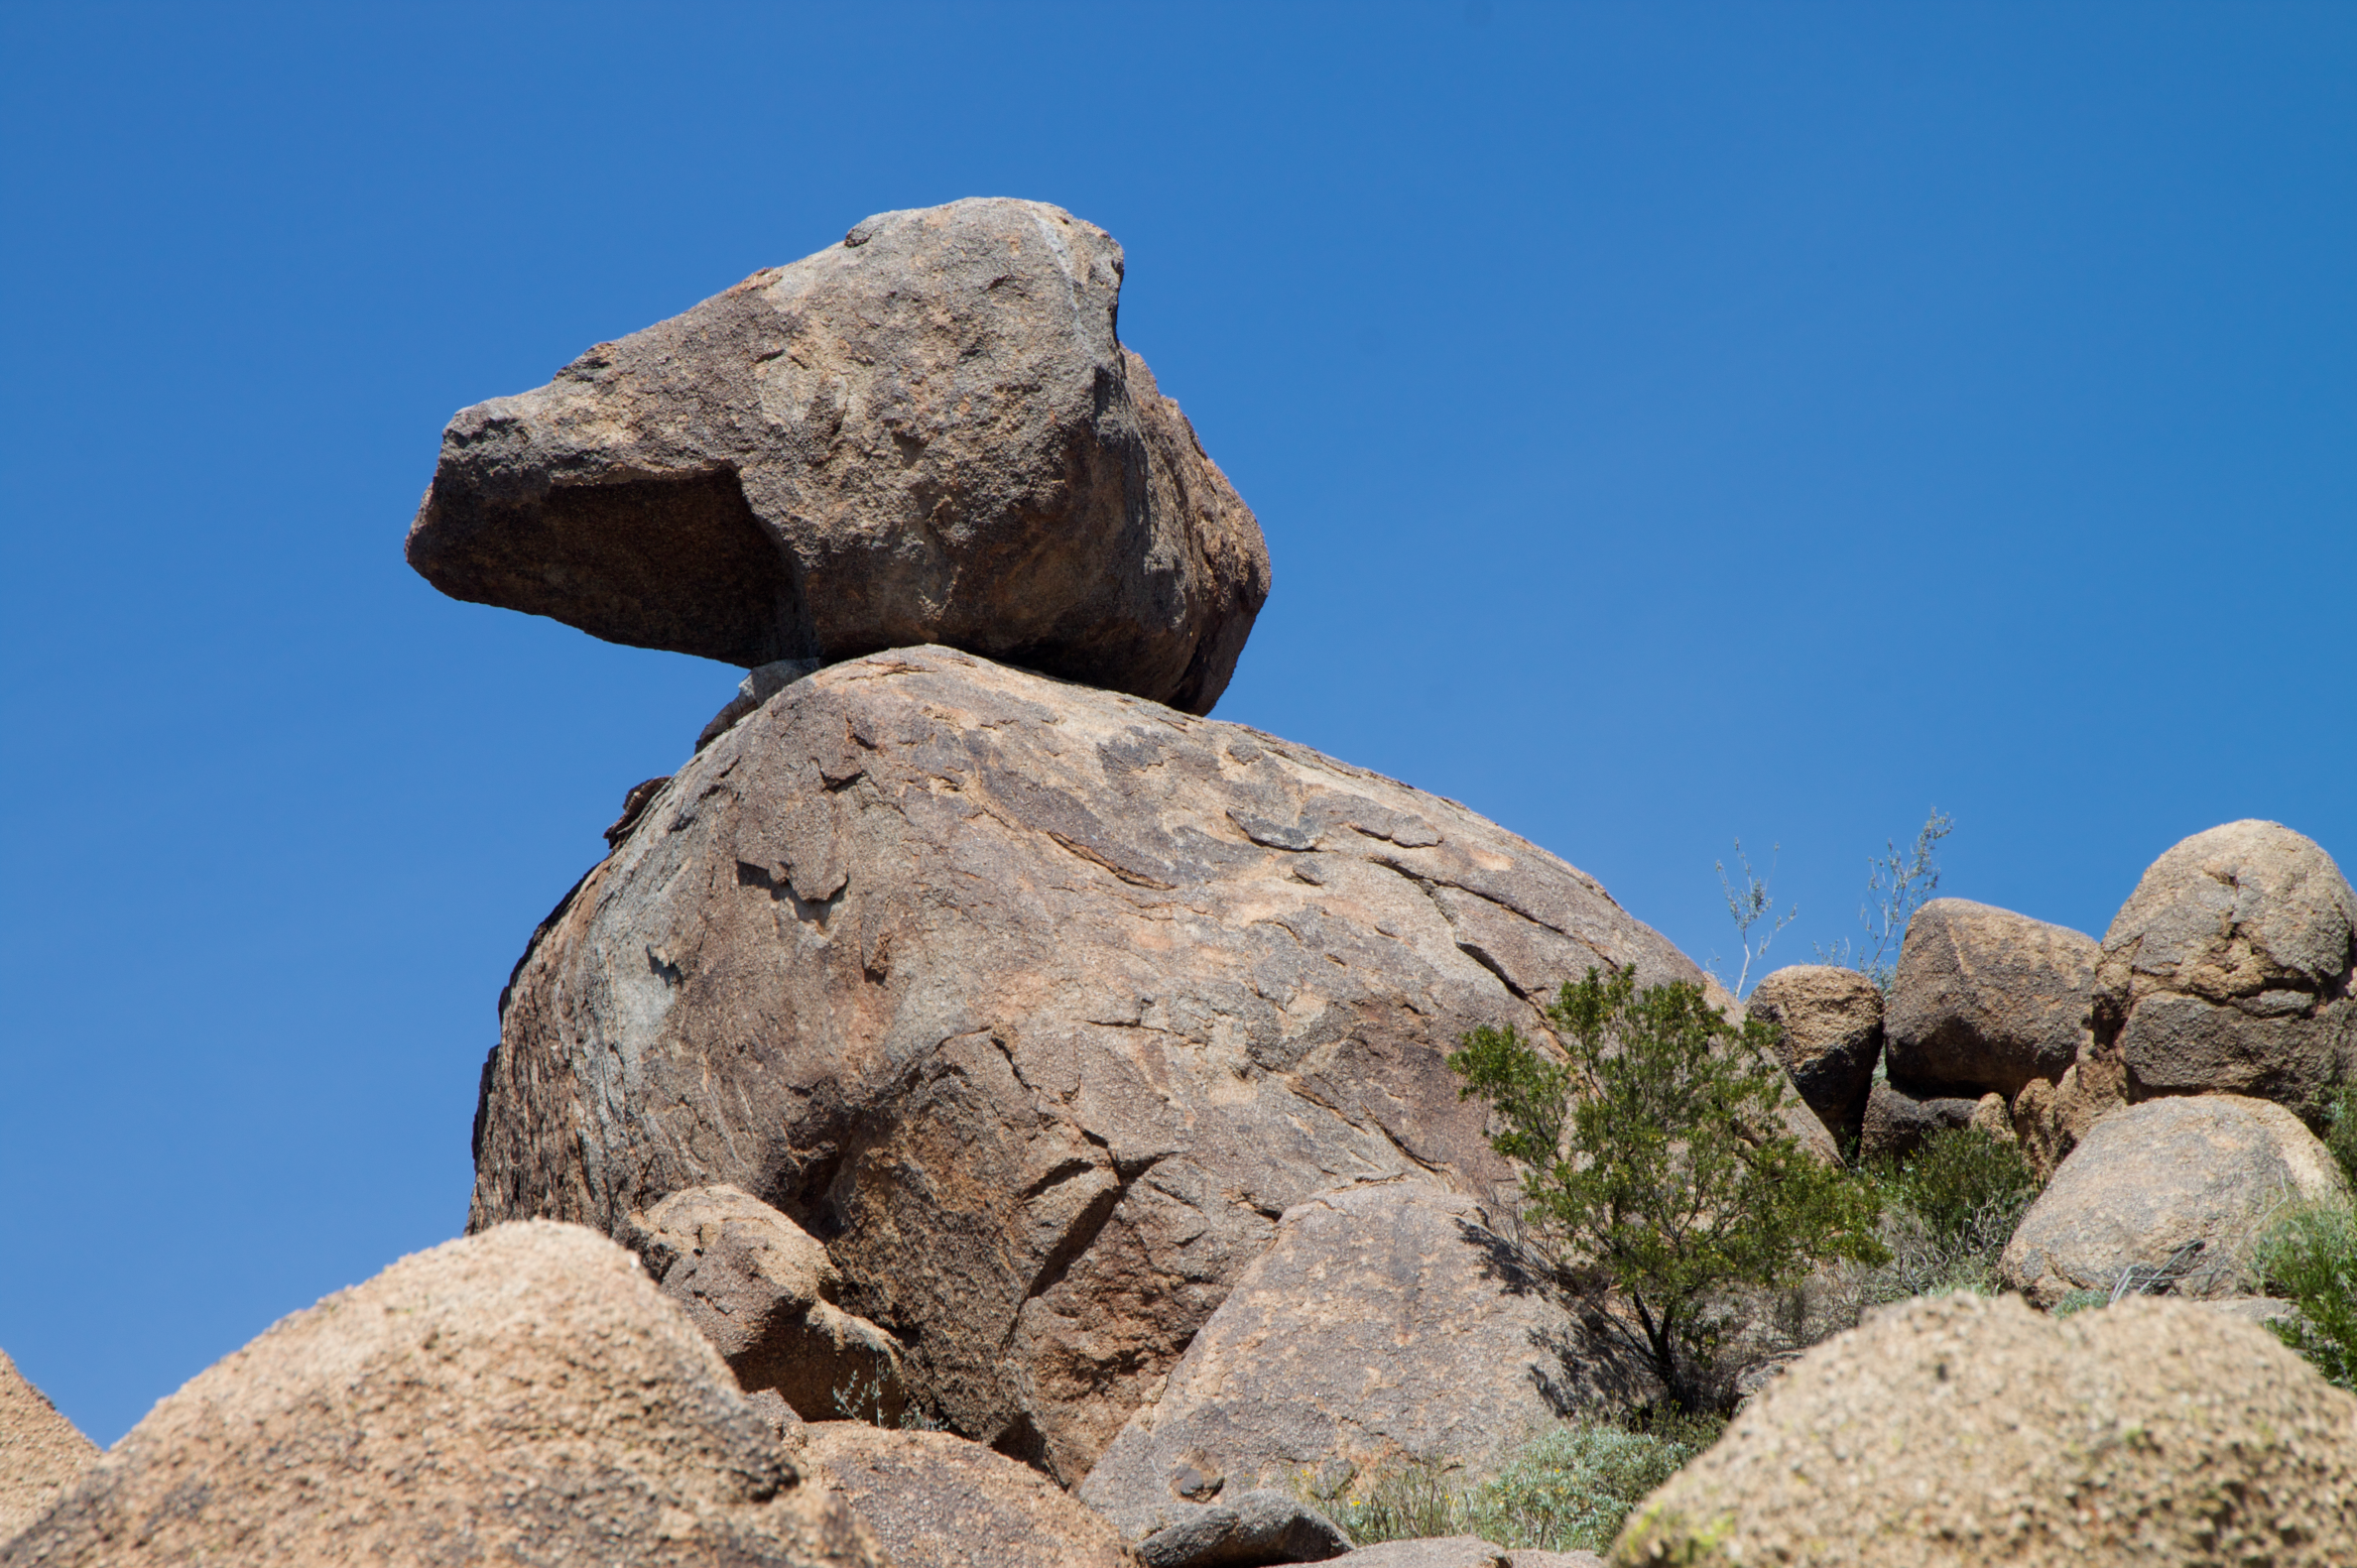
landscape, rock, mountain, monument, formation, arch, material, sculpture, geology, badlands, boulder, monolith, ancient history